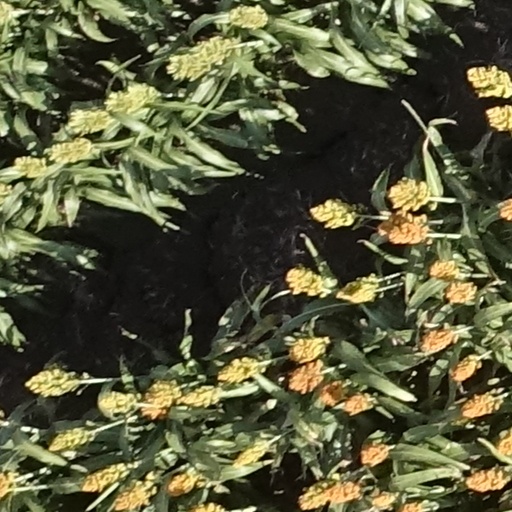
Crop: sorghum